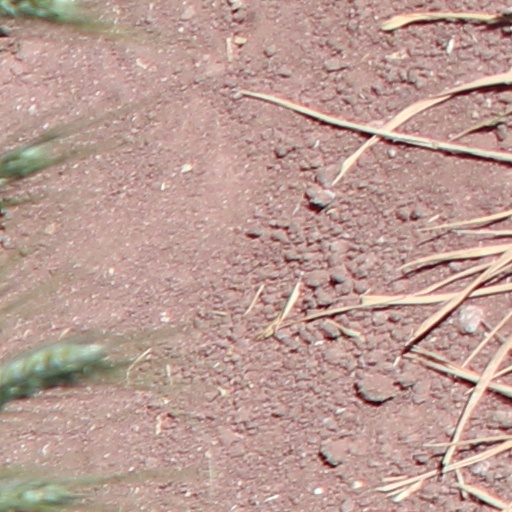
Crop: wheat